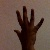
The image shows a hand gesture representing the number 5 in Indian Sign Language.